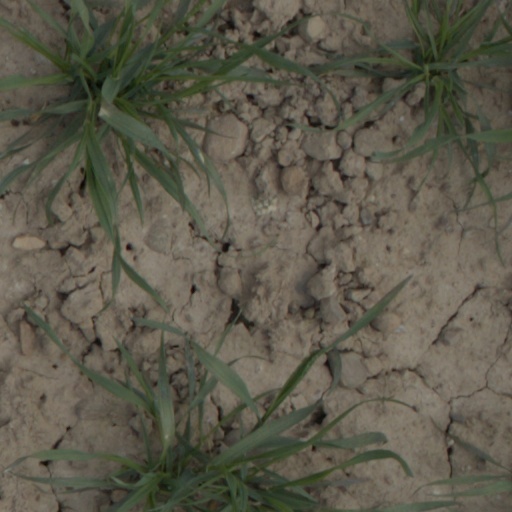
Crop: wheat